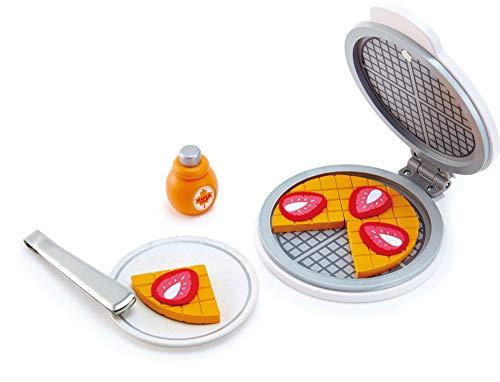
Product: Hape My First Waffle Maker
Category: Toys & Games | Dress Up & Pretend Play | Pretend Play | Kitchen Toys
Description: Recommended ages 3+, Wooden waffle maker, waffle, and maple syrup bottle, Iron tongs, Felt strawberry pieces.
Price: $20.99
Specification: ProductDimensions:8.4x6.7x1.6inches|ItemWeight:2.2pounds|ShippingWeight:1.9pounds(Viewshippingratesandpolicies)|ASIN:B074PYRC5H|Itemmodelnumber:E3149|Manufacturerrecommendedage:3yearsandup